Constantinople

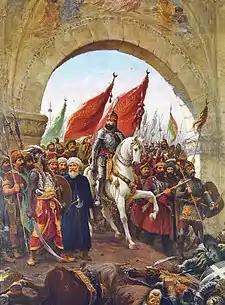
Mehmed the Conqueror enters Constantinople, painting by Fausto Zonaro.

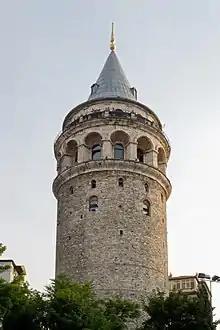
Galata Tower, the Romanesque style tower was built as Christea Turris (Tower of Christ) in 1348 during an expansion of the Genoese colony in Constantinople.

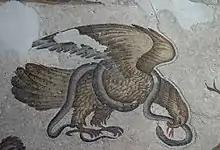
"Eagle and Snake", 6th century mosaic flooring Constantinople, Grand Imperial Palace

On 25 July 1197, Constantinople was struck by a severe fire which burned the Latin Quarter and the area around the Gate of the Droungarios on the Golden Horn. Nevertheless, the destruction wrought by the 1197 fire paled in comparison with that brought by the Crusaders. In the course of a plot between Philip of Swabia, Boniface of Montferrat and the Doge of Venice, the Fourth Crusade was, despite papal excommunication, diverted in 1203 against Constantinople, ostensibly promoting the claims of Alexios IV Angelos brother-in-law of Philip, son of the deposed emperor Isaac II Angelos. The reigning emperor Alexios III Angelos had made no preparation. The Crusaders occupied Galata, broke the defensive chain protecting the Golden Horn, and entered the harbour, where on 27 July they breached the sea walls: Alexios III fled. But the new Alexios IV Angelos found the Treasury inadequate, and was unable to make good the rewards he had promised to his western allies. Tension between the citizens and the Latin soldiers increased. In January 1204, the "protovestiarius" Alexios Murzuphlos provoked a riot, it is presumed, to intimidate Alexios IV, but whose only result was the destruction of the great statue of Athena Promachos, the work of Phidias, which stood in the principal forum facing west.